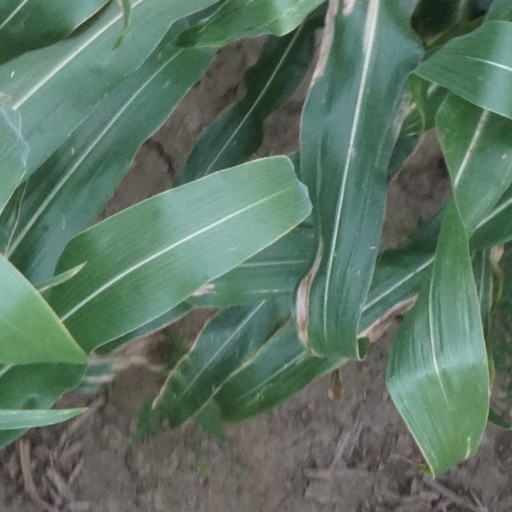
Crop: maize; corn